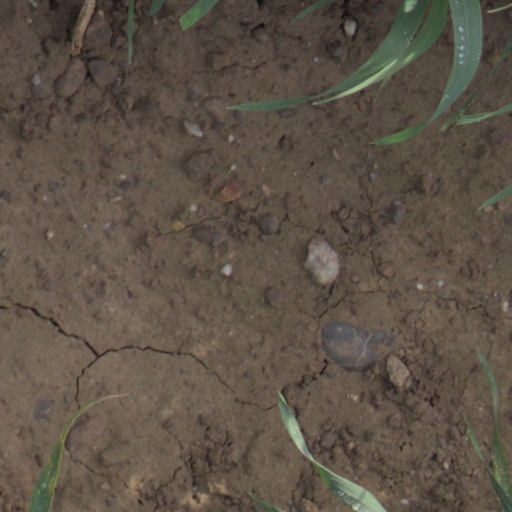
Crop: wheat